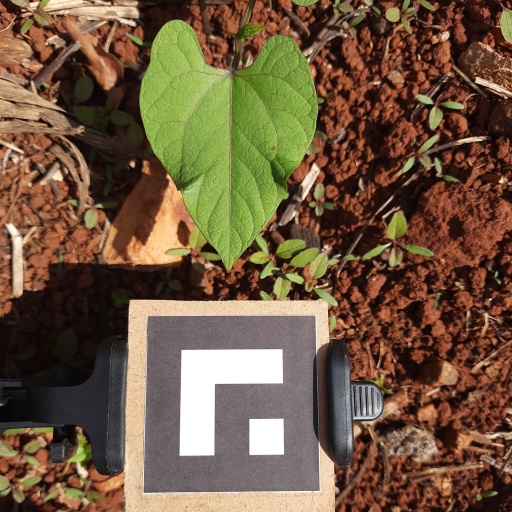
Observations: wavy surface, no eating holes, under sunlight